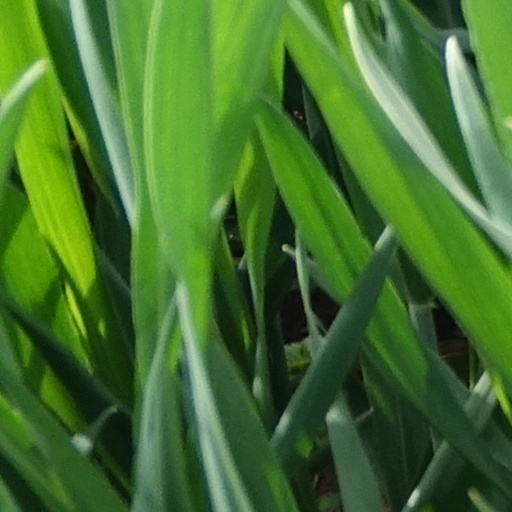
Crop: wheat